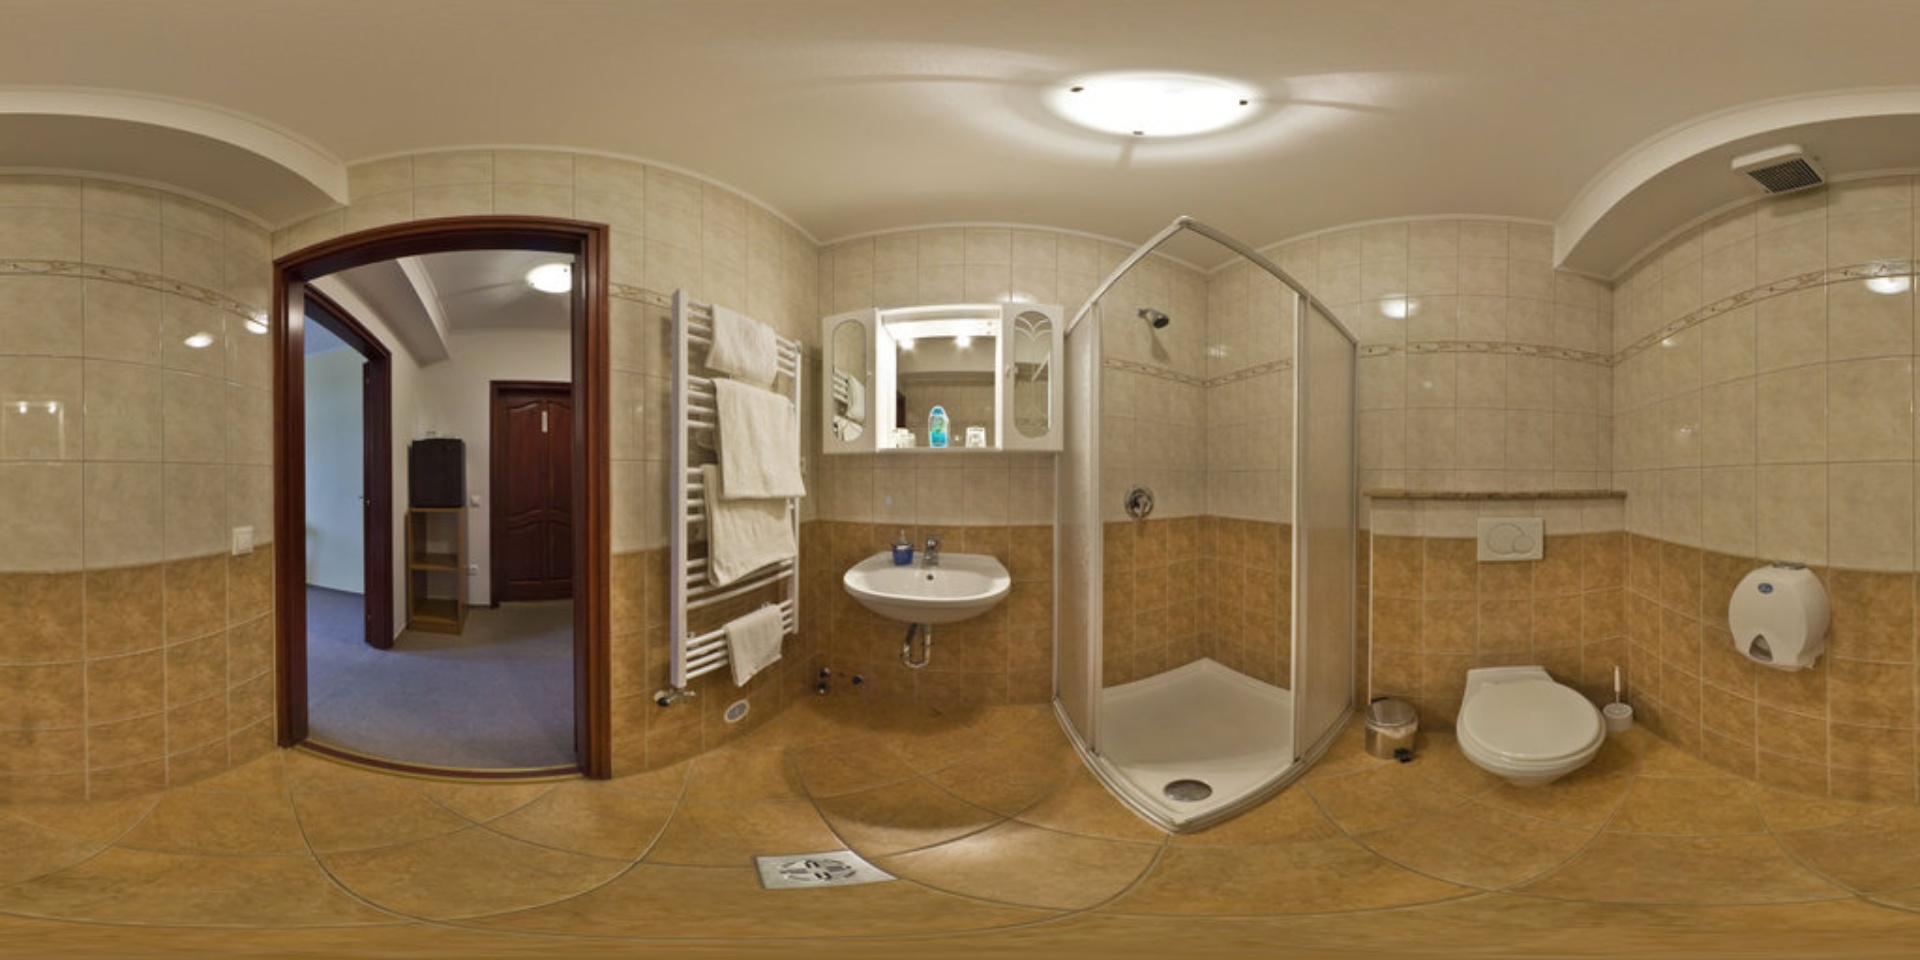
Referred object: the white toilet with closed lid

Referred object: turn right to find the shower stall

Referred object: the shower cabin to the right of the sink